David Cain (character)

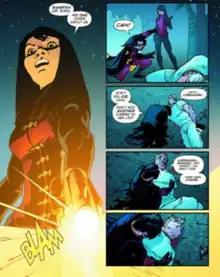
Cassandra shoots her father. Art by Freddie E. Williams II.

In the "One Year Later" storyline, Robin captures Cain and offers him to the League of Assassins to rescue Cassandra—only to learn she has become their new leader under the influence of Deathstroke’s mind-control serum. Cassandra shoots Cain, apparently killing him, though his body is never found.